Bryanboy

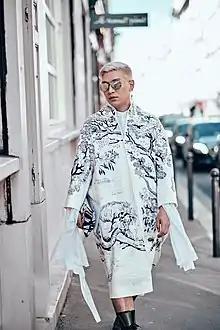

Bryan Grey Yambao (21 March 1982), also known as Bryanboy, is a Filipino fashion blogger and socialite. A former web developer, he started blogging at age 24 from his parents' Manila home.